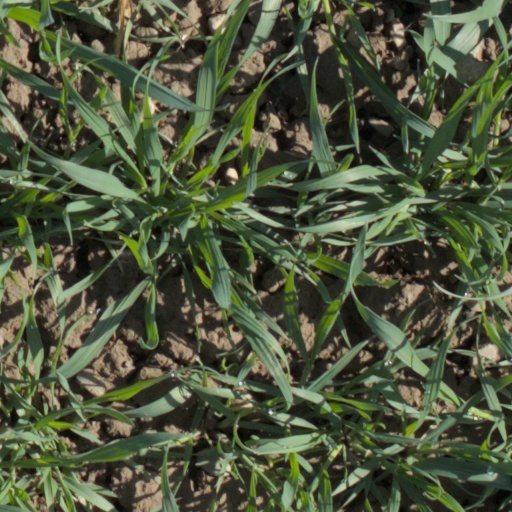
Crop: wheat